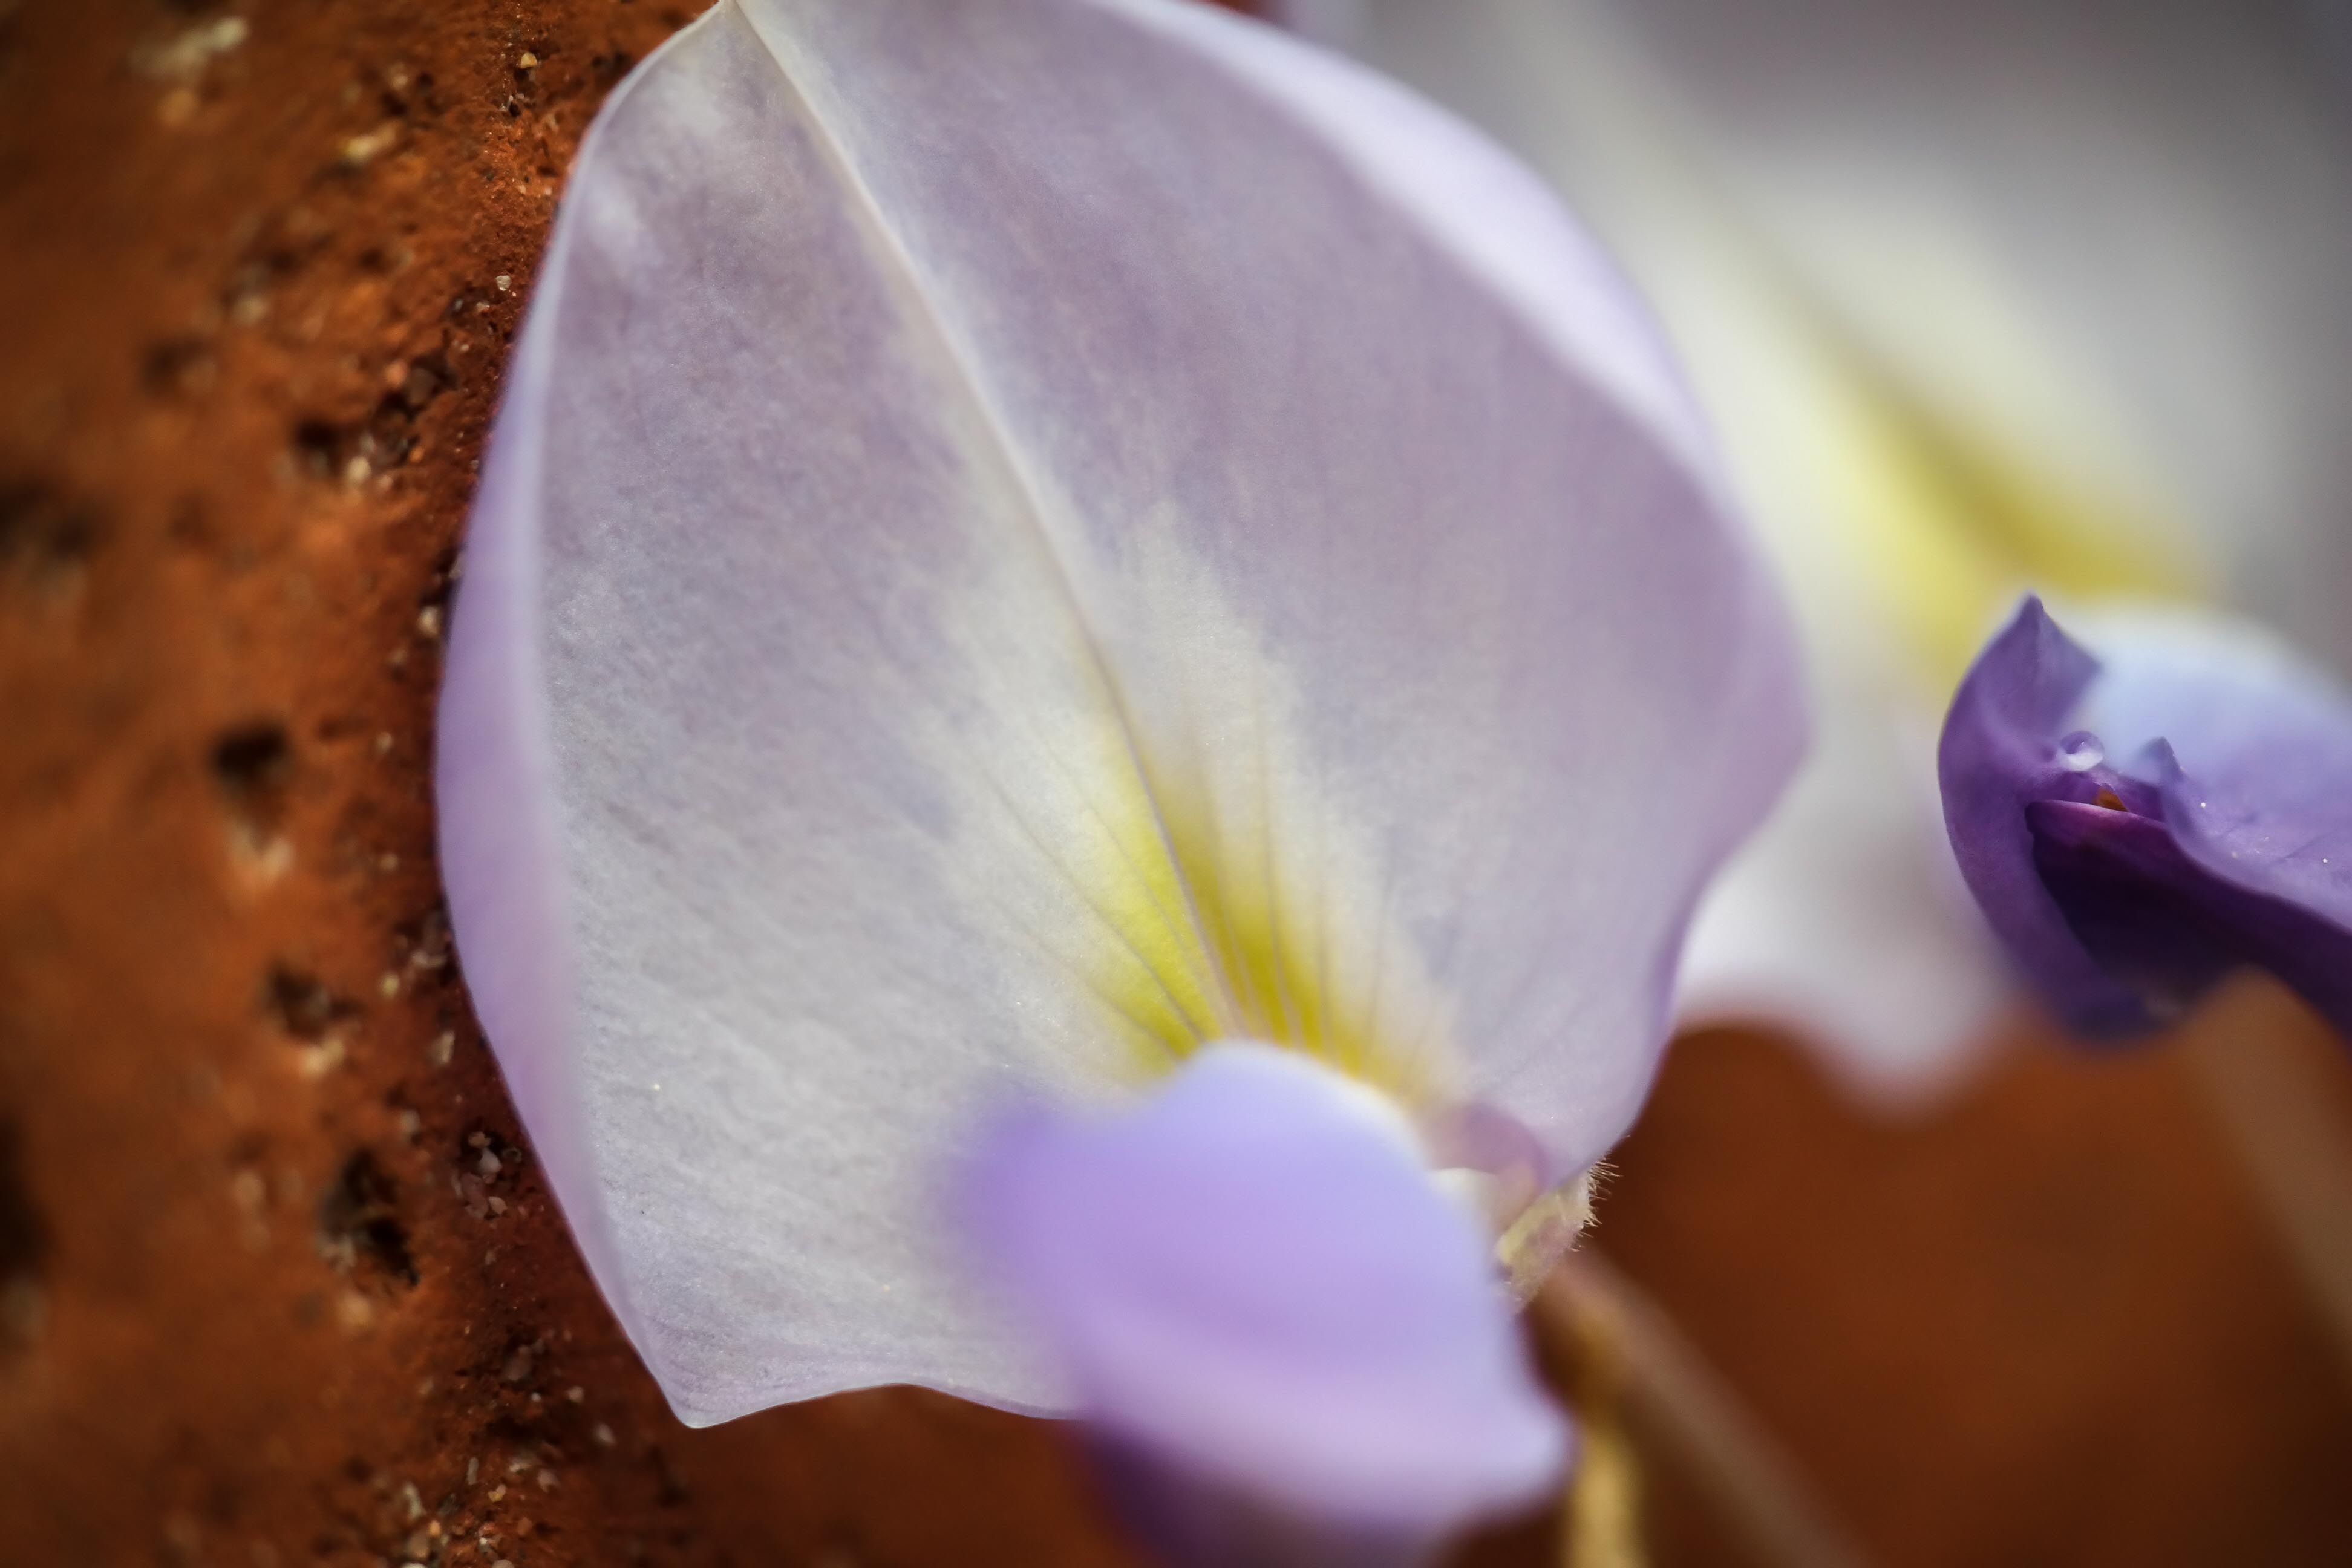
blossom, light, plant, flower, purple, petal, bloom, wall, macro, rest, stone wall, colorful, garden, brick, close, flora, close up, moving, meditation, iris, eye, violet, bright, rays, soft, organ, crocus, quiet, silent, tender, gentle, wisteria, meditative, macro photography, flowering plant, blue rain, rank plant, land plant